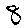
Label: 8